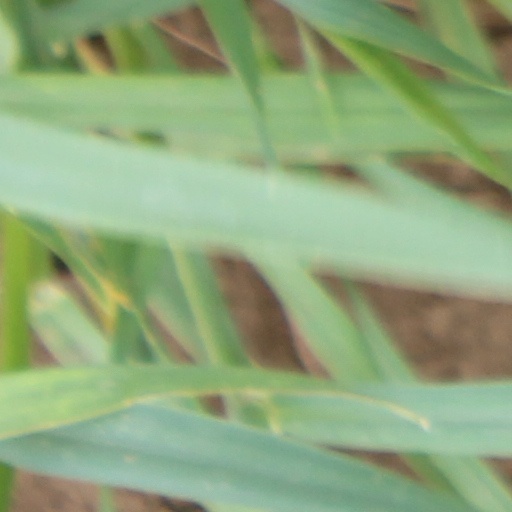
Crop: wheat